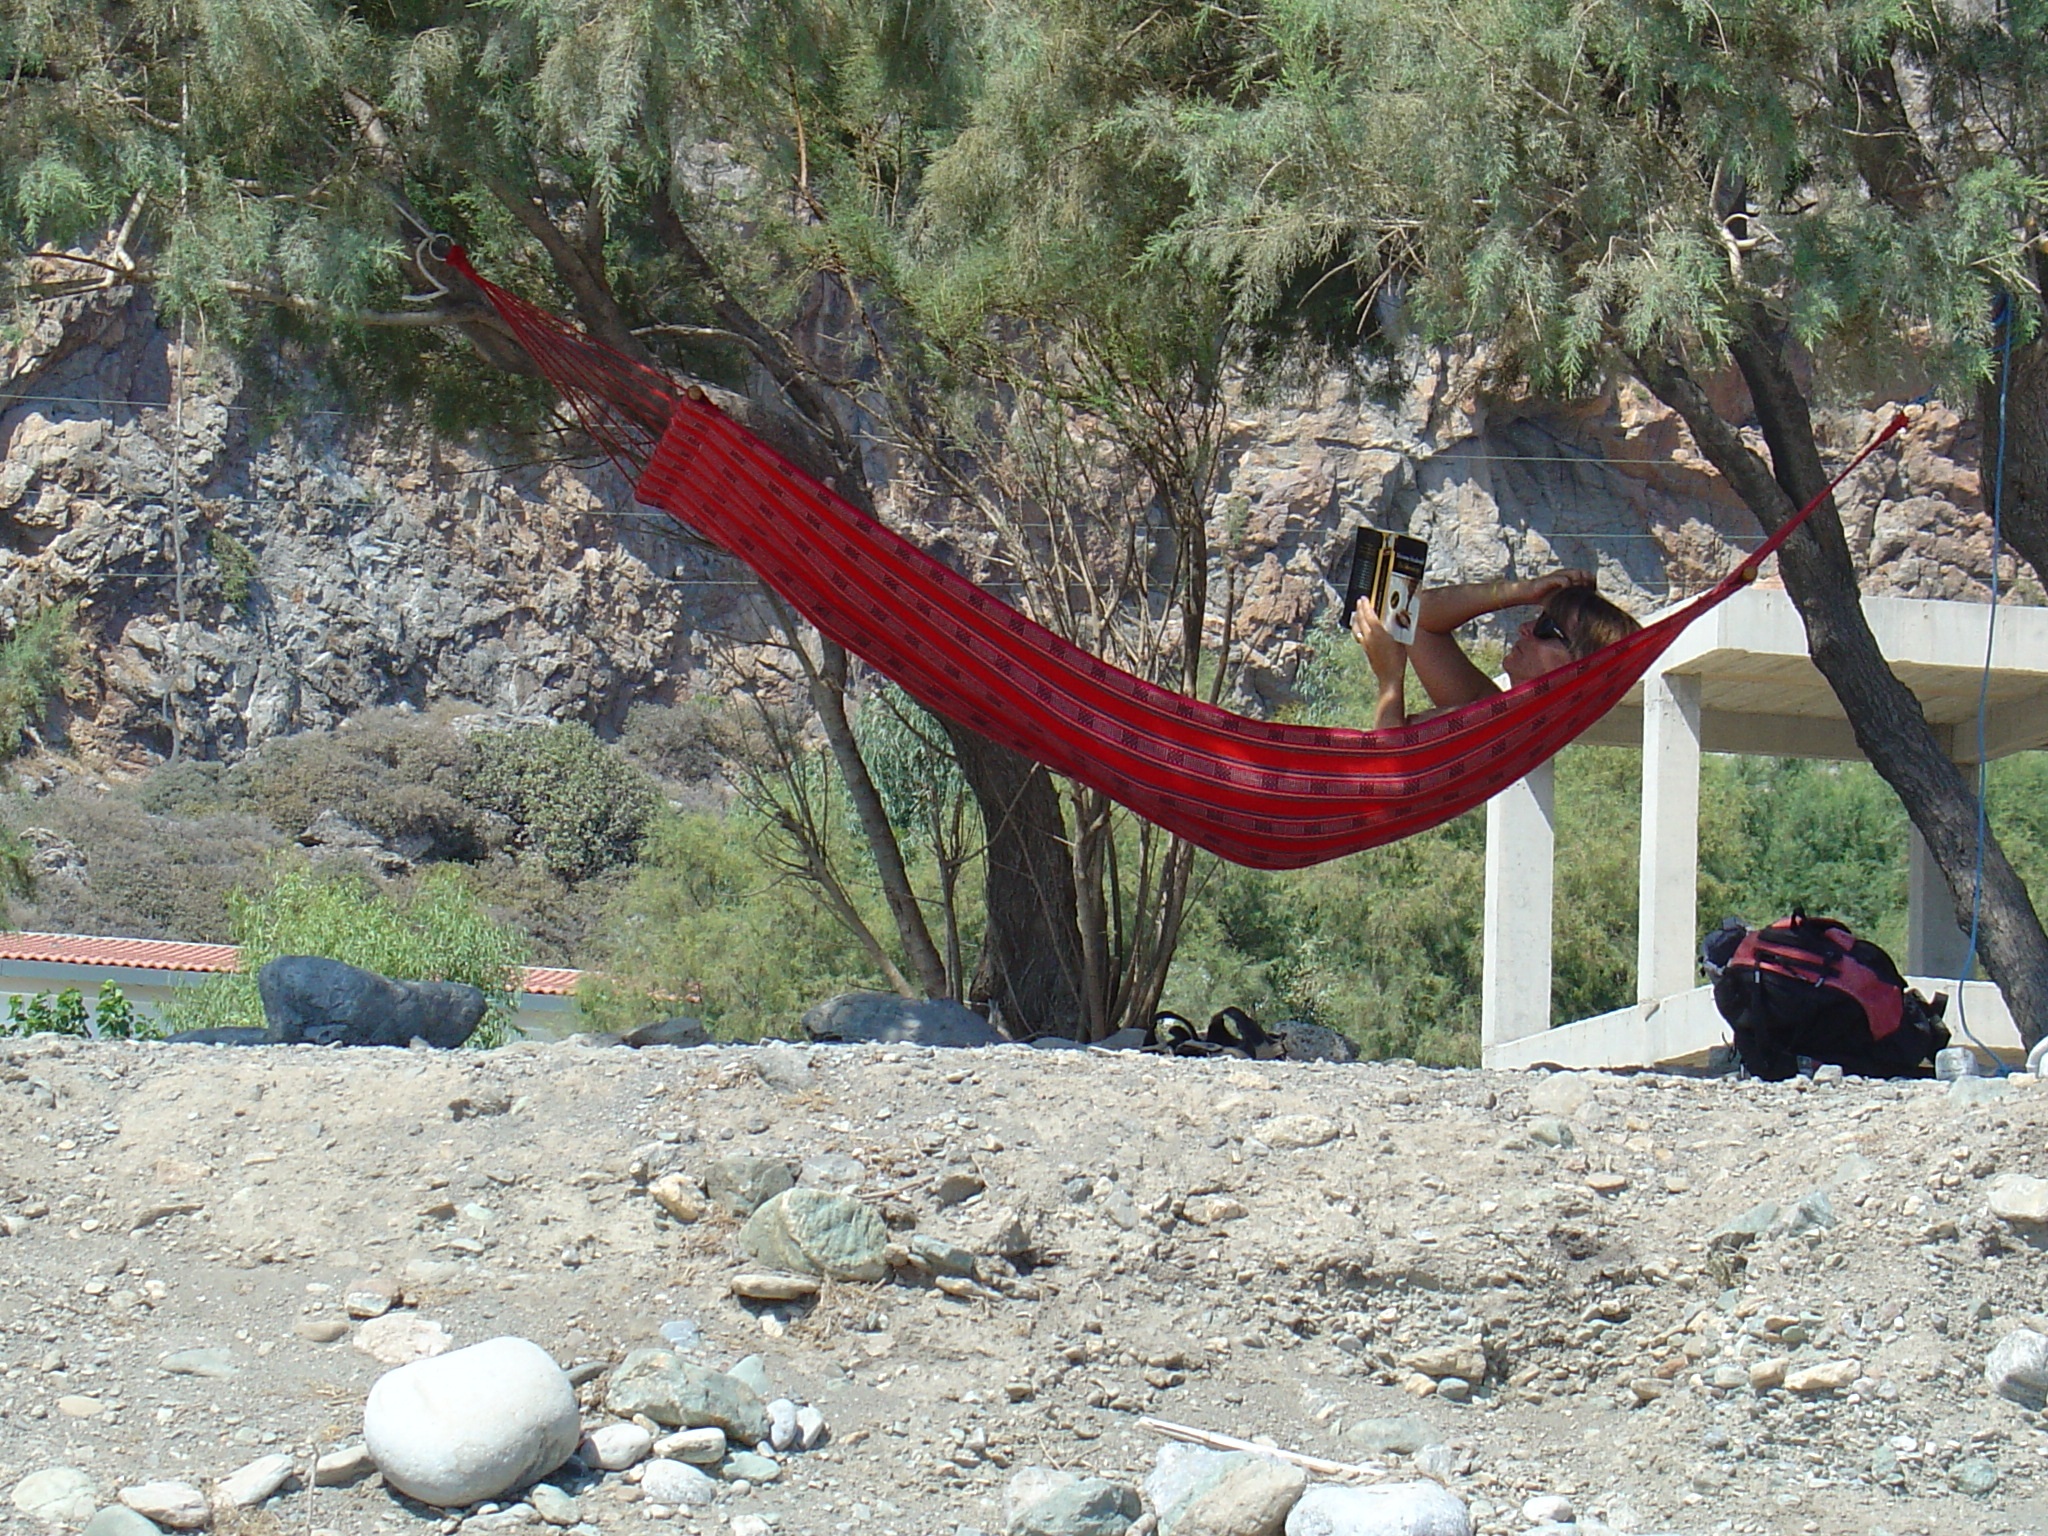
nature, book, woman, summer, hammock